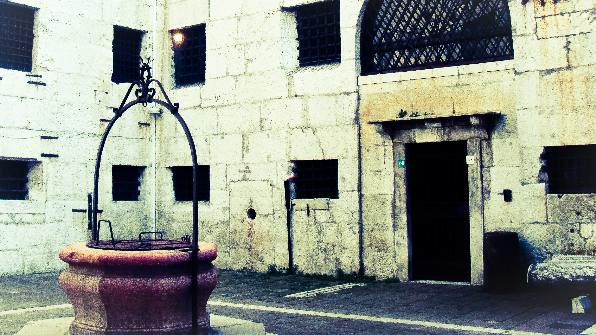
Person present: No